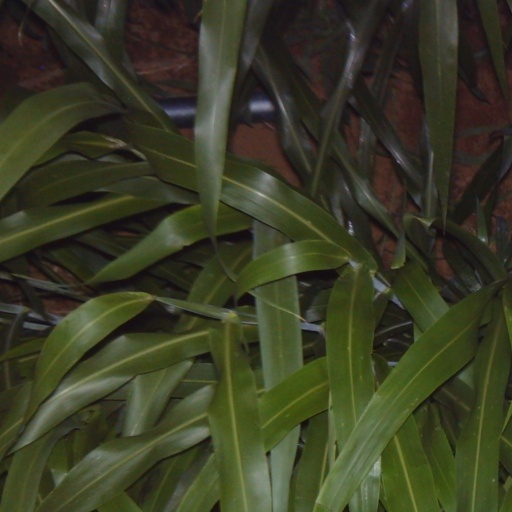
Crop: sorghum